Martha Tagle Martínez

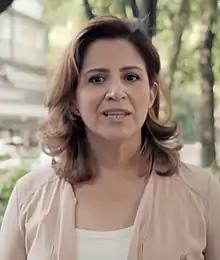

Martha Angélica Tagle Martínez (born 26 November 1973) is a Mexican politician from the Citizens' Movement. From 2006 to 2009 she served as Deputy of the LX Legislature of the Mexican Congress representing the Federal District.